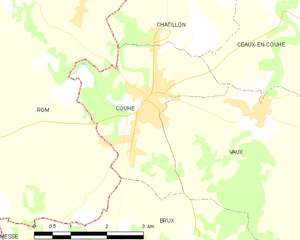
Carte des communes françaises Couhé